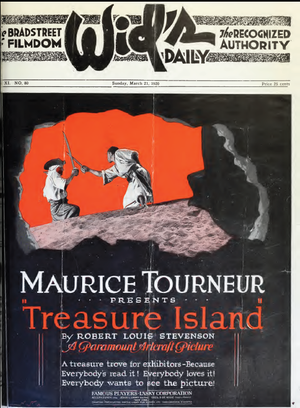
L'Île au trésor est un film muet américain de Maurice Tourneur, sorti en 1920, adapté du roman éponyme de Robert Louis Stevenson.